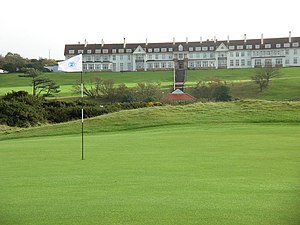
Turnberry
Turnberry er et golfanlæg på kysten ved Firth of Clyde i det sydvestlige Skotland. Anlægget betår bl.a. af tre linksbaner, et golfakademi, et femstjernet hotel tegnet af James Miller og færdigbygget i 1906 og andre indkvarteringsmuligheder. Den fremtrædende klippeø Ailsa Craig kan ses fra Turnberry mod vest.